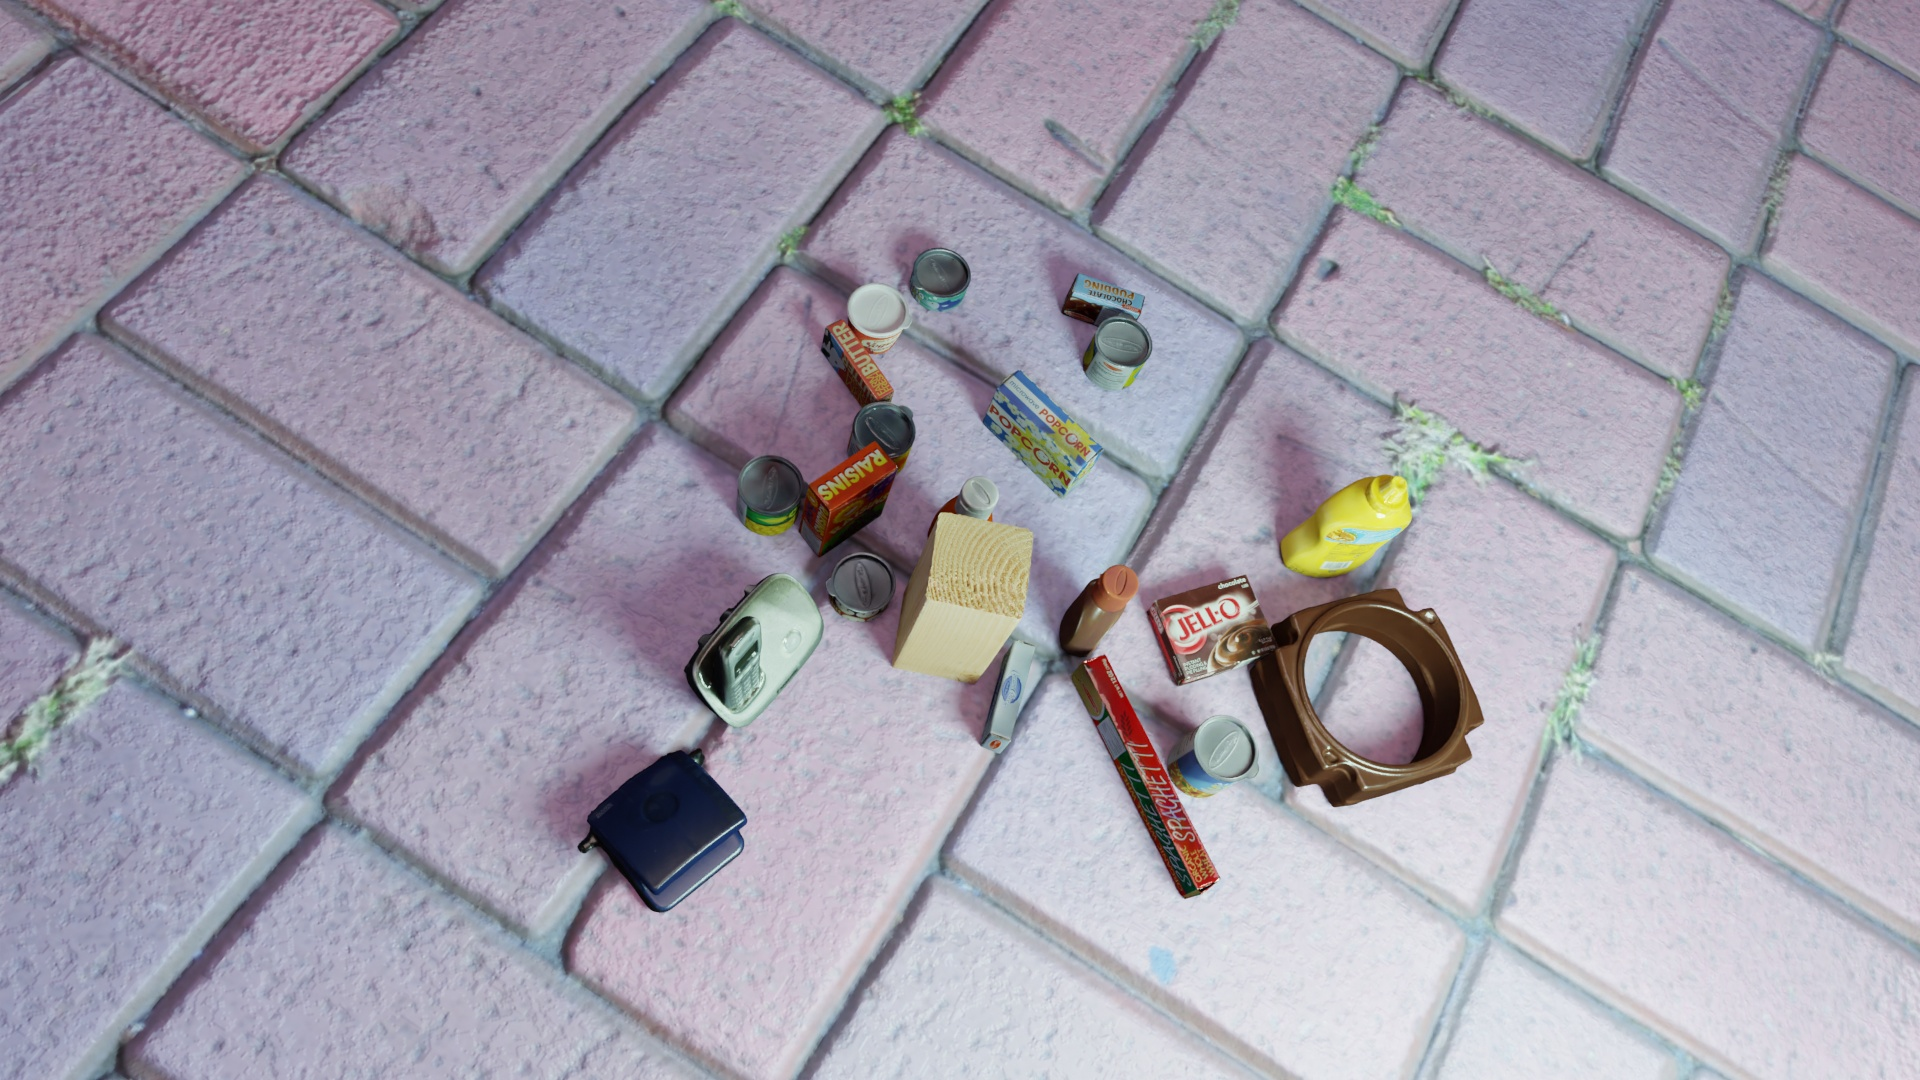
Question:
What are the eight normalized (x, y) image coordinates between 0 and 1 for the cuboid corners of the cylindrical can of corn featuring colorful graphics? Your answer should be a list of normalized (x, y) image coordinates between 0 and 1 with bottom face first then top face, all counter-clockwise.
Answer: [(0.379688, 0.490741), (0.415625, 0.501852), (0.420833, 0.449074), (0.385937, 0.437037), (0.380729, 0.469444), (0.417708, 0.481481), (0.423438, 0.426852), (0.386979, 0.414815)]